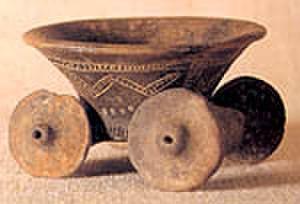
Nižná Myšľa est un village de Slovaquie situé dans la région de Košice.